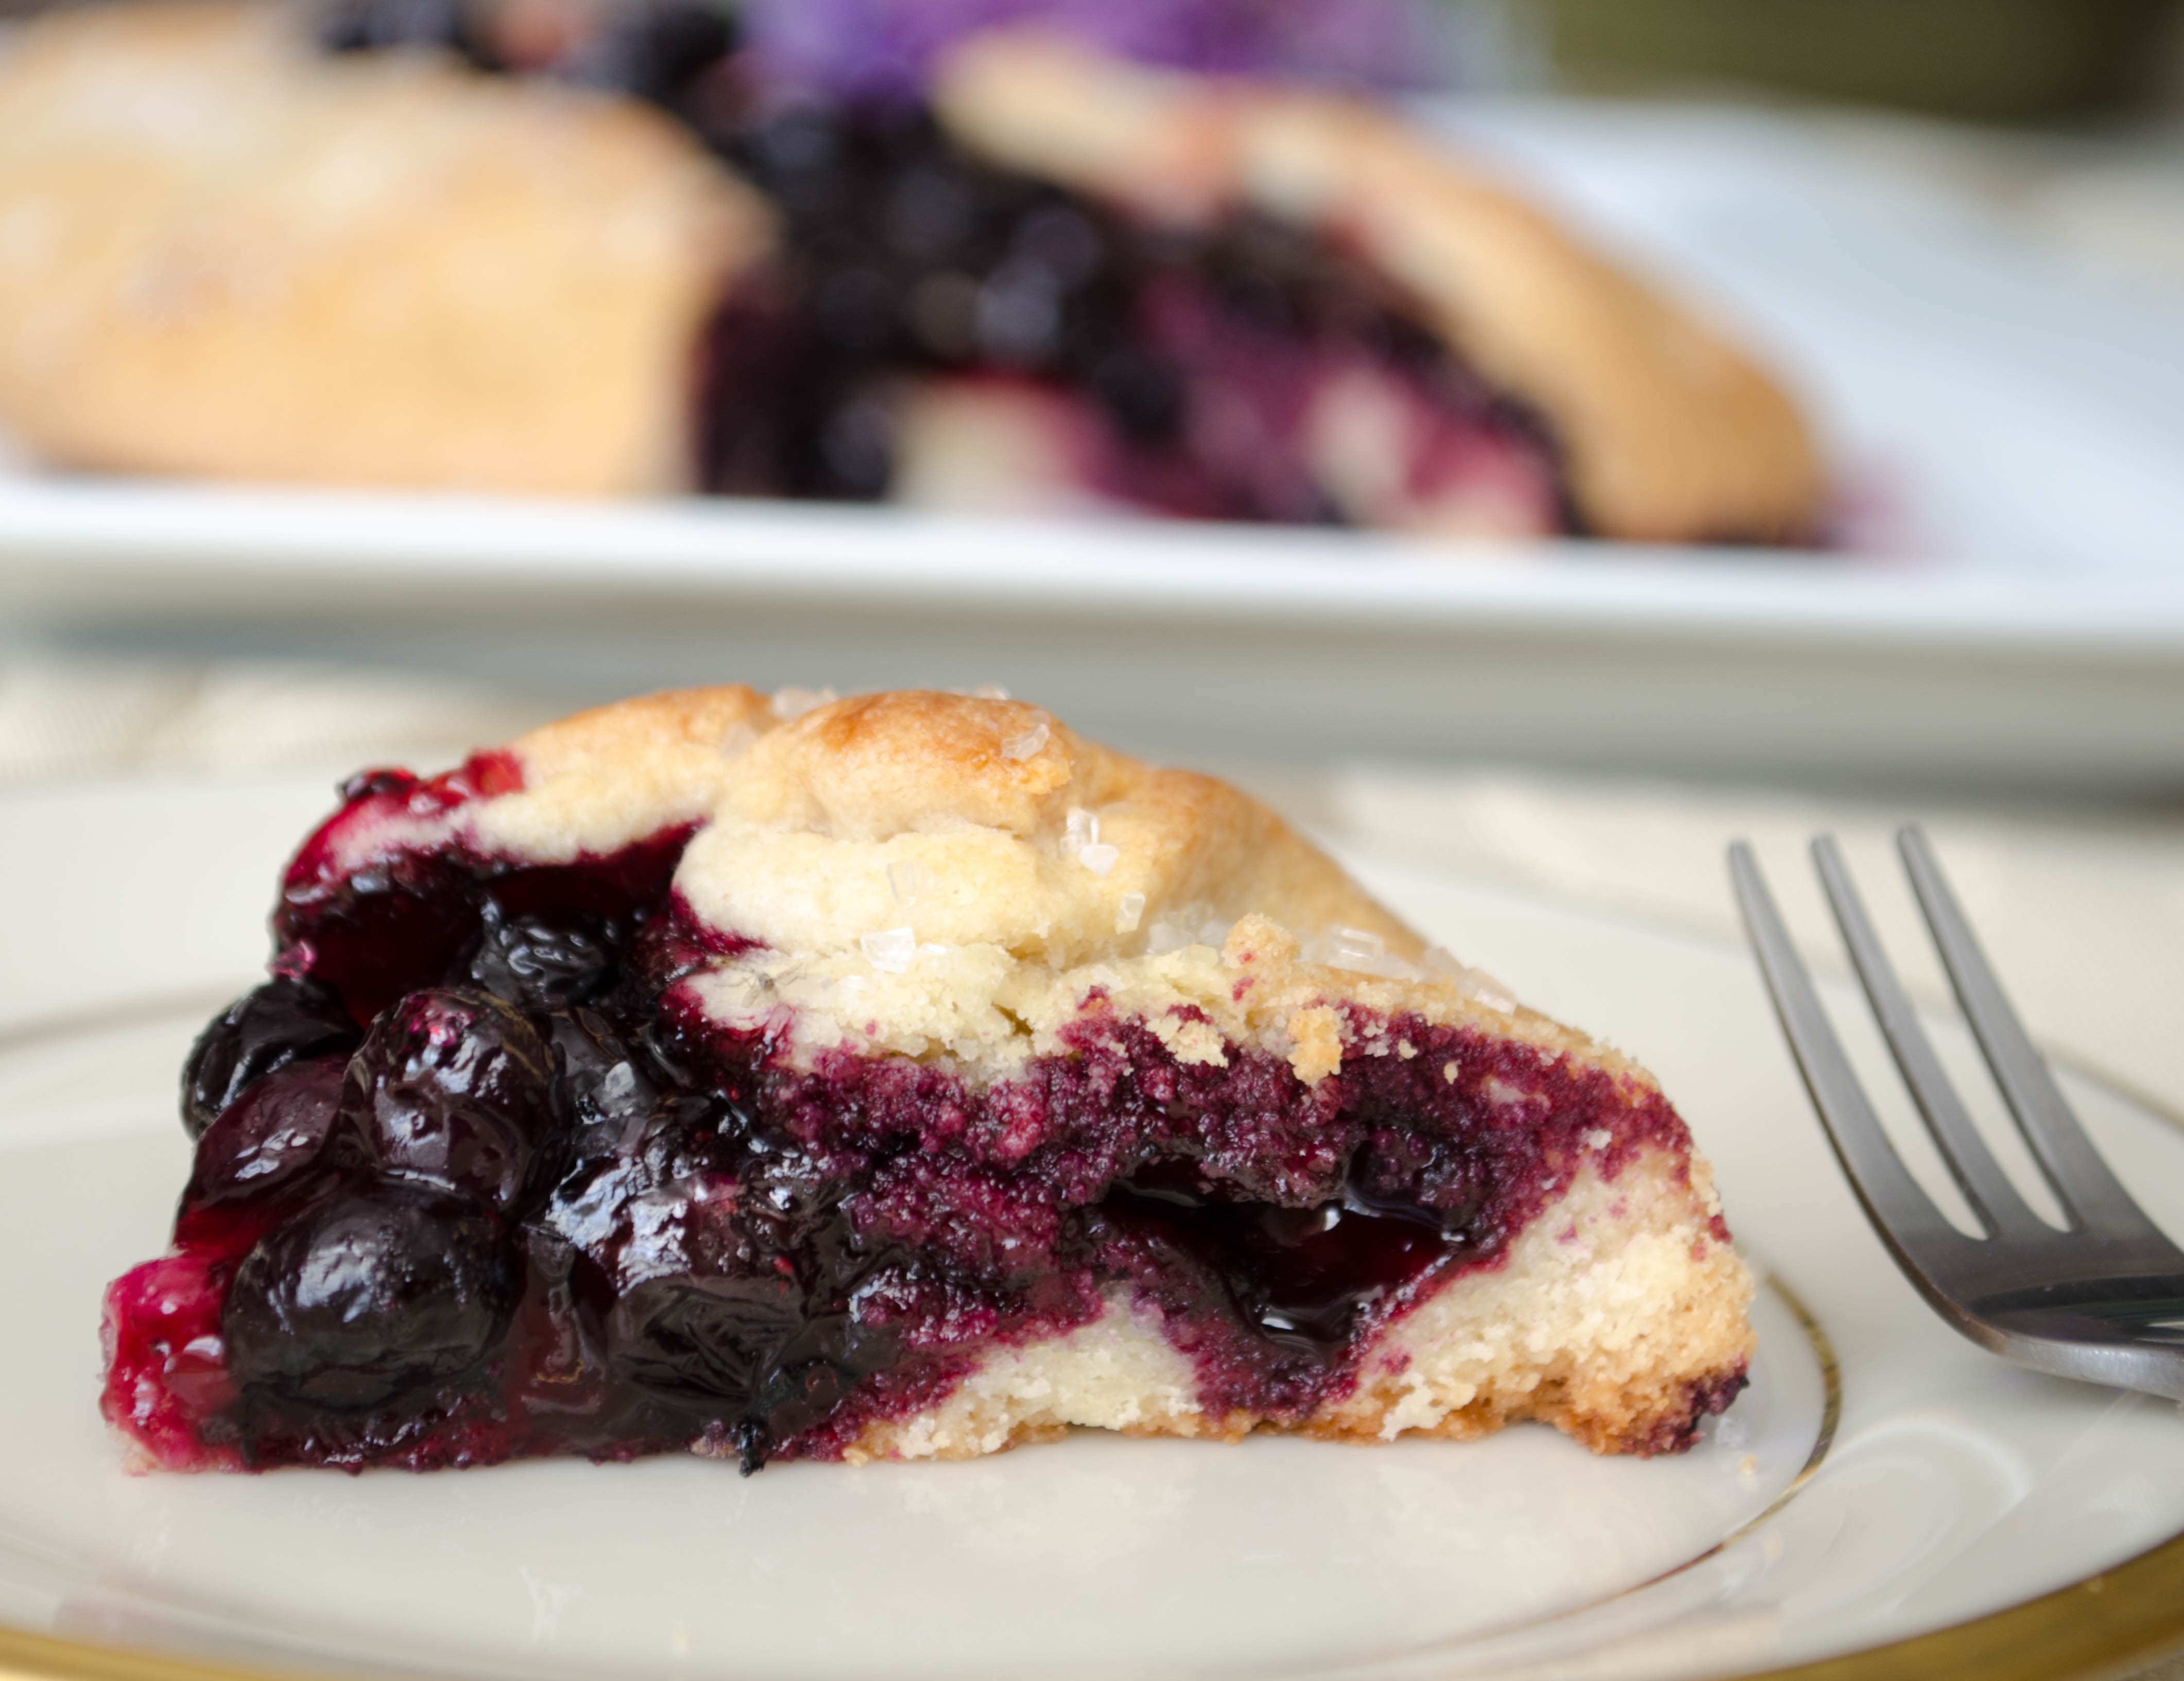
plant, raspberry, fruit, berry, dish, meal, food, produce, blueberry, breakfast, dessert, blackberry, cherry pie, cranberry, scone, baked goods, blackberry pie, blueberry pie